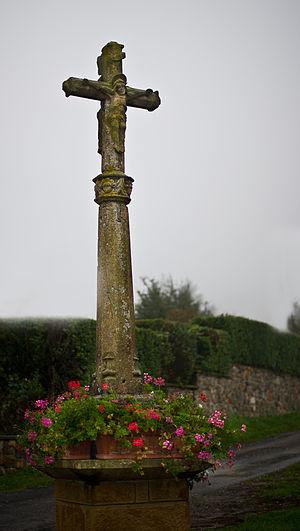
Croix de Bibost, Le PlaninLe Trève (Inscrit, 1926) This building is indexed in the Base Mérimée, a database of architectural heritage maintained by the French Ministry of Culture,
Cet article recense les monuments historiques situés dans le département du Rhône, en France, mais hors de la métropole de Lyon ou de la commune de Villefranche-sur-Saône. Ces deux zones comportant un grand nombre de monuments classés ou inscrits, deux pages spécifiques leur sont dédiées : Liste des monuments historiques de la métropole de Lyon et Liste des monuments historiques de Villefranche-sur-Saône.
Bibost est une commune française située dans le département du Rhône, en région Auvergne-Rhône-Alpes.